Citgo

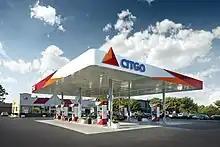
A CITGO station in Chicago with the new street image

In the years that followed, Cities Service grew into a fully diversified oil and gas company with global operations. Its green, expanding circle marketing logo became a familiar sight across much of the nation. During this time CEOs such as W. Alton Jones and Burl S. Watson ran the company.